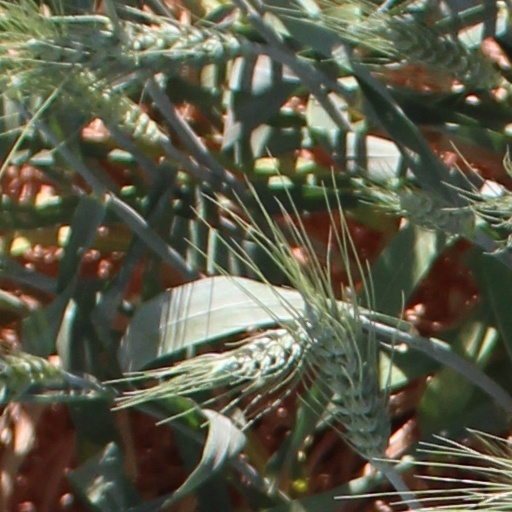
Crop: wheat